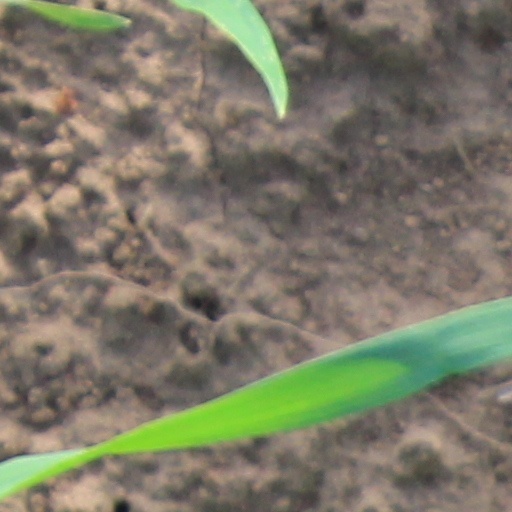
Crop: wheat